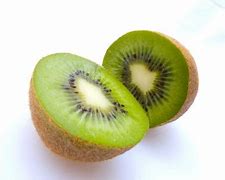
Label: Kiwi